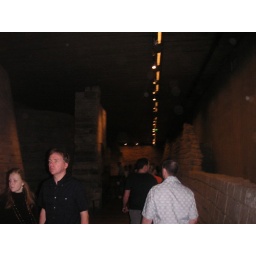
Actual walls of the building in Medieval times